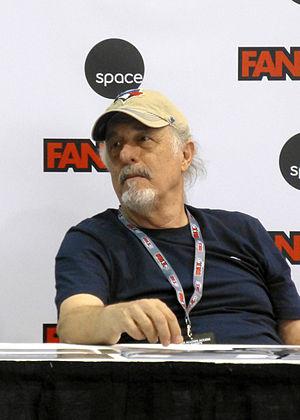
Nick Castle est un scénariste, acteur et réalisateur de film américain né le 21 septembre 1947 à Los Angeles. Ami de John Carpenter depuis l'université, il intègre le groupe de ce dernier, « The Coupe de Villes » et demeure célèbre pour sa participation au tournage du film La Nuit des masques. Il y interprète le personnage appelé « The Shape », qui n'est autre que le surnom donné au tueur Michael Myers quand celui-ci porte son masque légendaire.